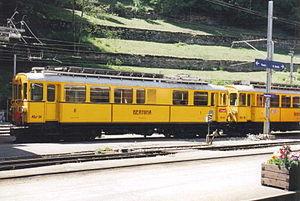
Les ABe 4/4 I sont des automotrices du chemin de fer de la Bernina, aujourd'hui partie intégrante des chemins de fer rhétiques numérotées 30 à 38. Construites de 1908 à 1911, elles furent modifiées de 1946 à 1953.